The Last Vermeer

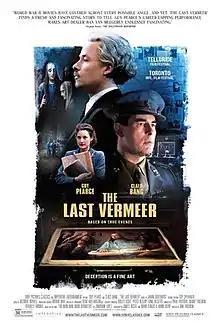
Theatrical release poster

The Last Vermeer is a 2019 American drama film directed by Dan Friedkin from a screenplay by John Orloff (under the pen name James McGee), Mark Fergus and Hawk Otsby. It is based on the 2008 book "The Man Who Made Vermeers" by Jonathan Lopez, and tells the story of Han van Meegeren (played by Guy Pearce), an art maker who swindles millions of dollars from the Nazis, alongside Dutch Resistance fighter Joseph Piller (Claes Bang).